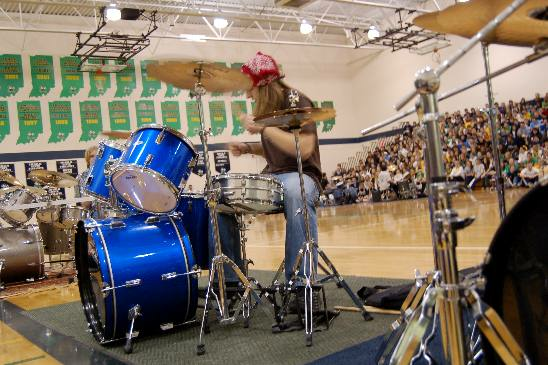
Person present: Yes